Nowa Jasienica

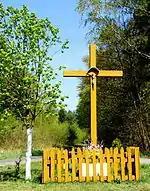
Nowa Jasienica, Christian cross

Nowa Jasienica, known as "Neu Jasenitz" to its residents while part of Germany, became part of Poland after the end of World War II and changed its name to the Polish "Nowa Jasienica".